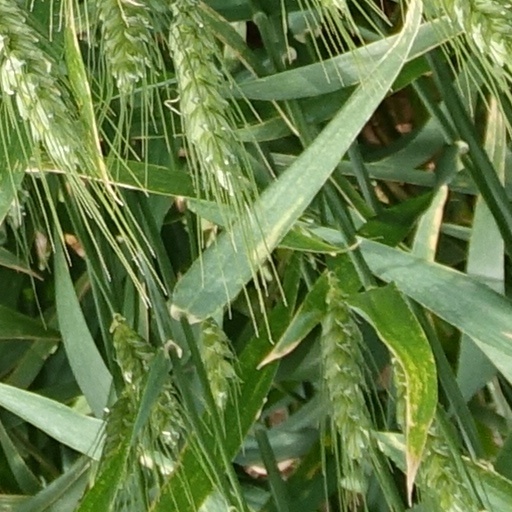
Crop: wheat